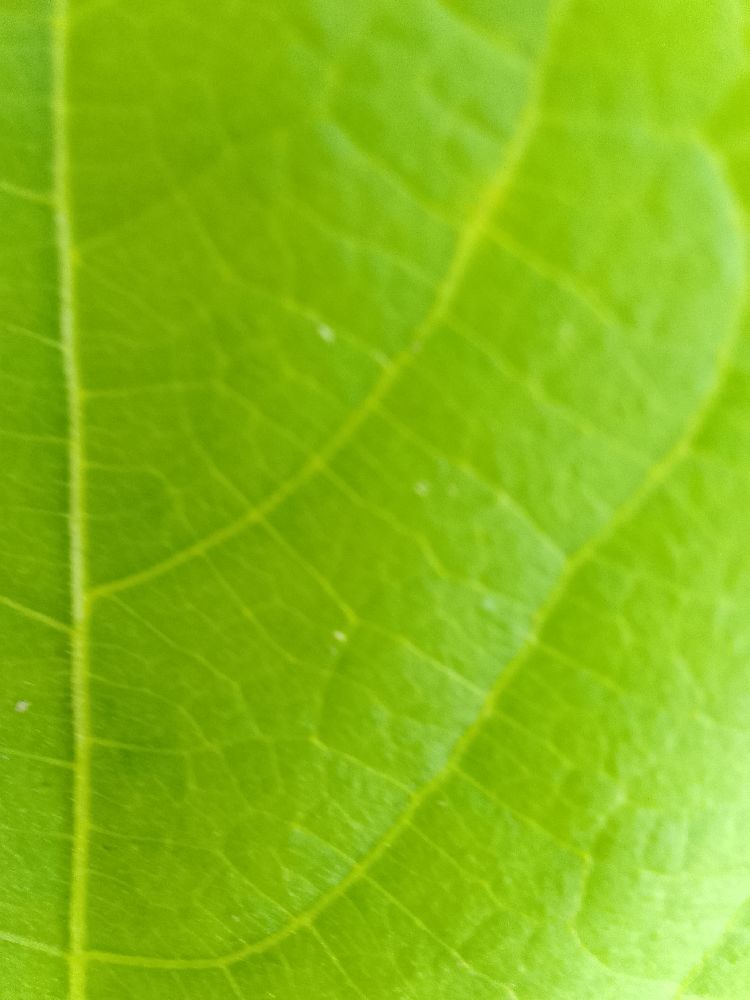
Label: healthy